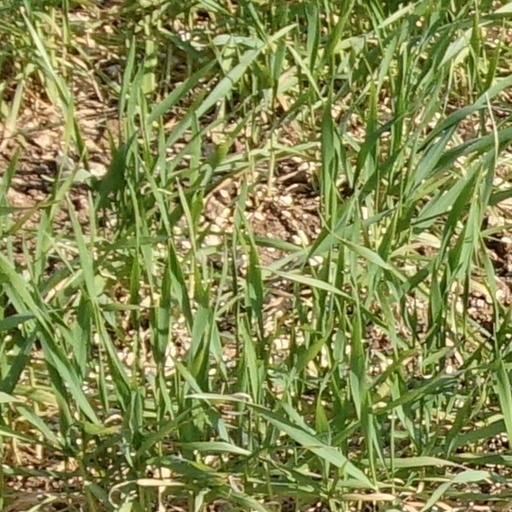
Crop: wheat